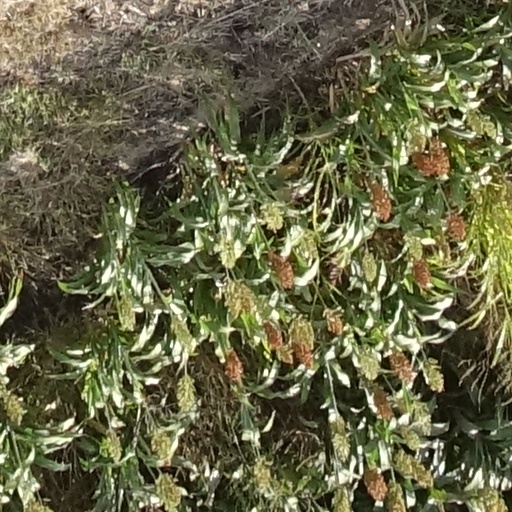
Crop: sorghum